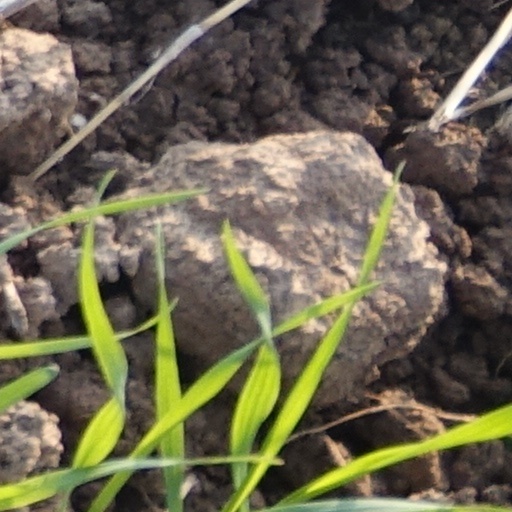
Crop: wheat